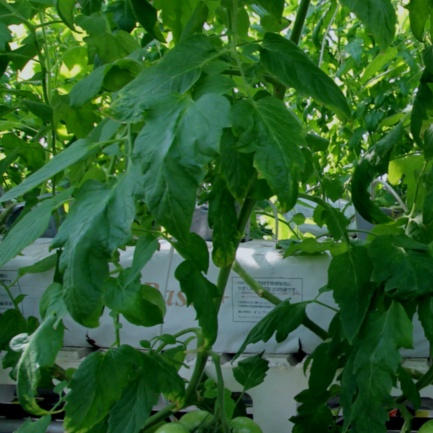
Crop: tomato